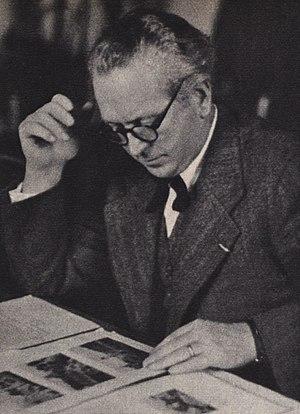
Clemens Holzmeister (1886–1983), architecte autrichien. Español: Clemens Holzmeister (1886–1983), arquitecto austríaco. Esperanto: Clemens Holzmeister (1886–1983), aŭstra arkitekto. Türkçe: Clemens Holzmeister (1886–1983), Avusturyalı mimar.
Clemens Holzmeister est un architecte autrichien. Il marqua notamment de son empreinte le quartier du Festival de Salzbourg et les bâtiments officiels d'Ankara, et fut recteur de l'Académie des beaux-arts de Vienne.